Question: Please indicate a possible affordance area of the bench that can be used for sitting
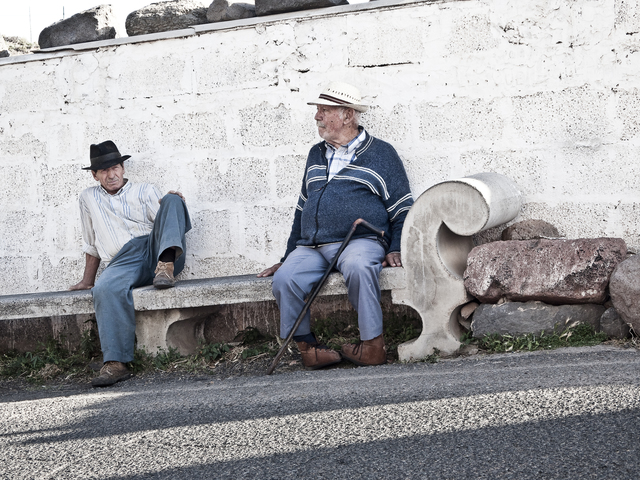
Answer: [0.5, 247.5, 401.5, 306.5]